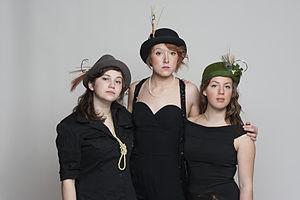
Julie Aubé, Katerine Noel, et Vivianne Roy.